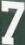
Number: 7